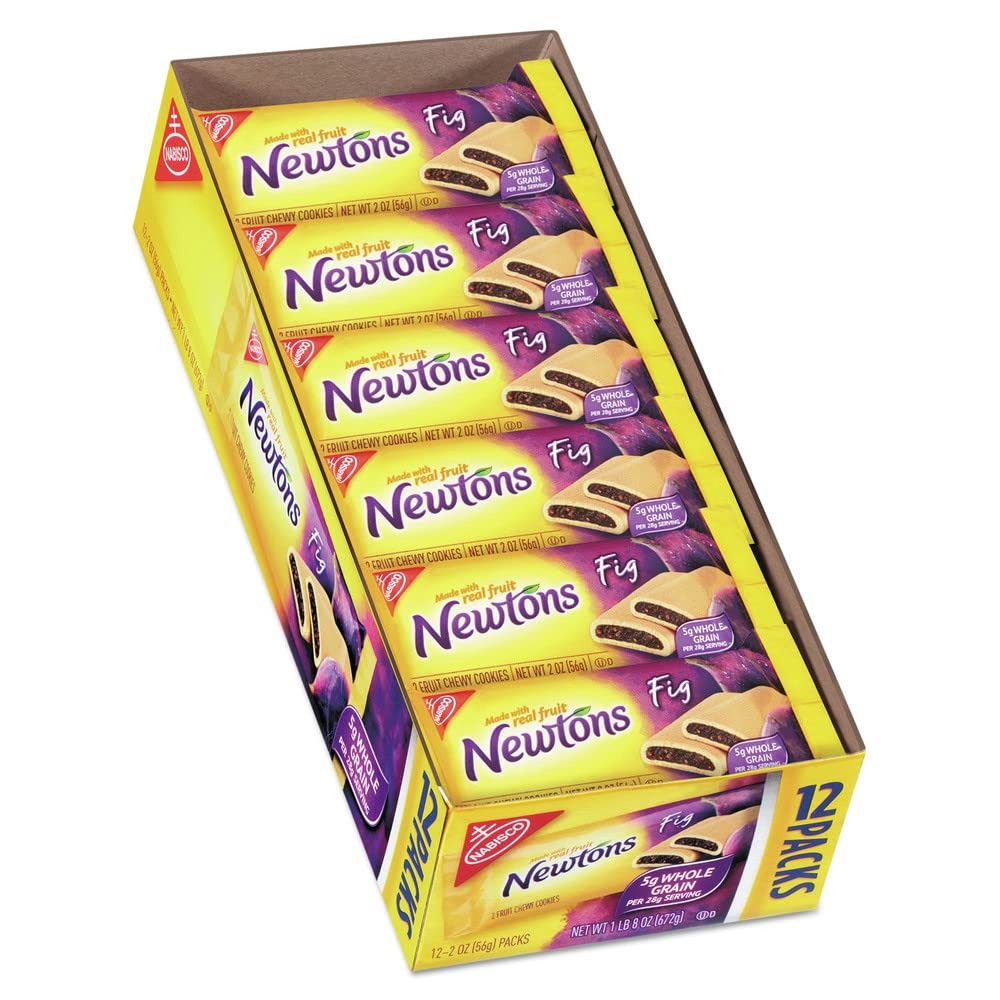
Item Name: Nabisco Newtons Fig Cookies, 2 Oz, 12 Count (Pack of 1)
Bullet Point 1: Newtons Fig Cookies: 12 Count Pouch Of 2 Oz Cookies
Bullet Point 2: Chewy Fig Flavor: Soft And Moist Cookies
Bullet Point 3: Occasion-Friendly: Perfect For Birthdays, Weddings, Anniversaries
Bullet Point 4: Made In The USA: Sourced From Local Ingredients
Bullet Point 5: Bulk Quantity: 12 Packs Of 2 Oz Cookies For Sharing
Value: 24.0
Unit: Ounce

Price: 16.73